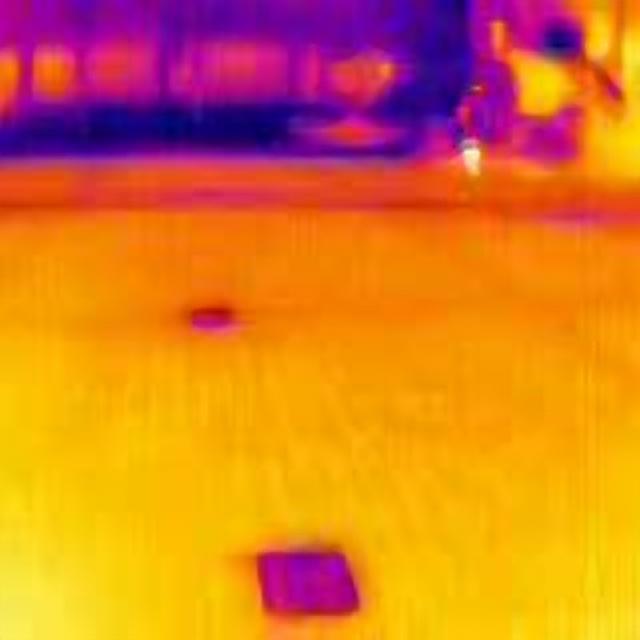
Detected objects:
label: person